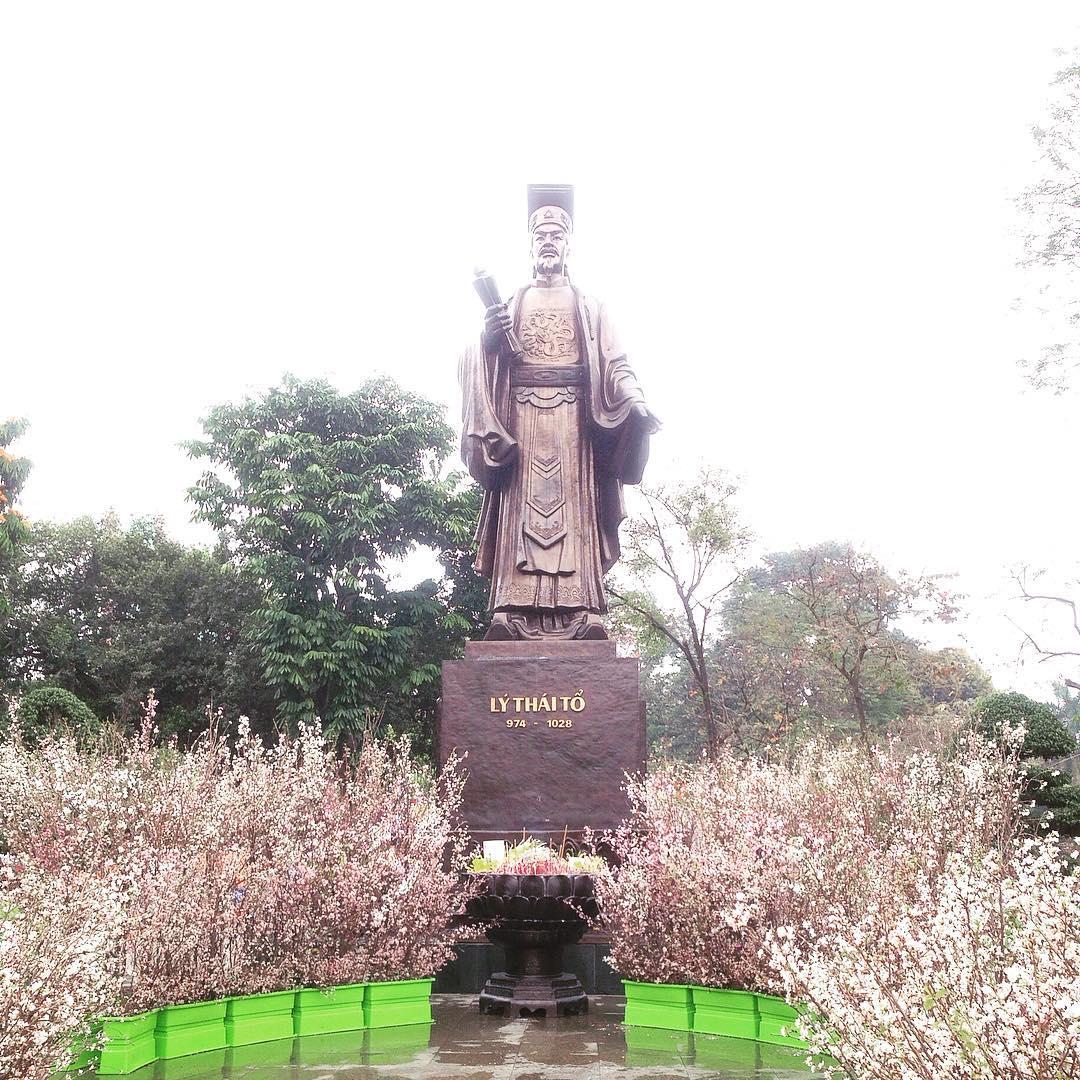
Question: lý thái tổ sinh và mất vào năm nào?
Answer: sinh năm 974, mất năm 1028